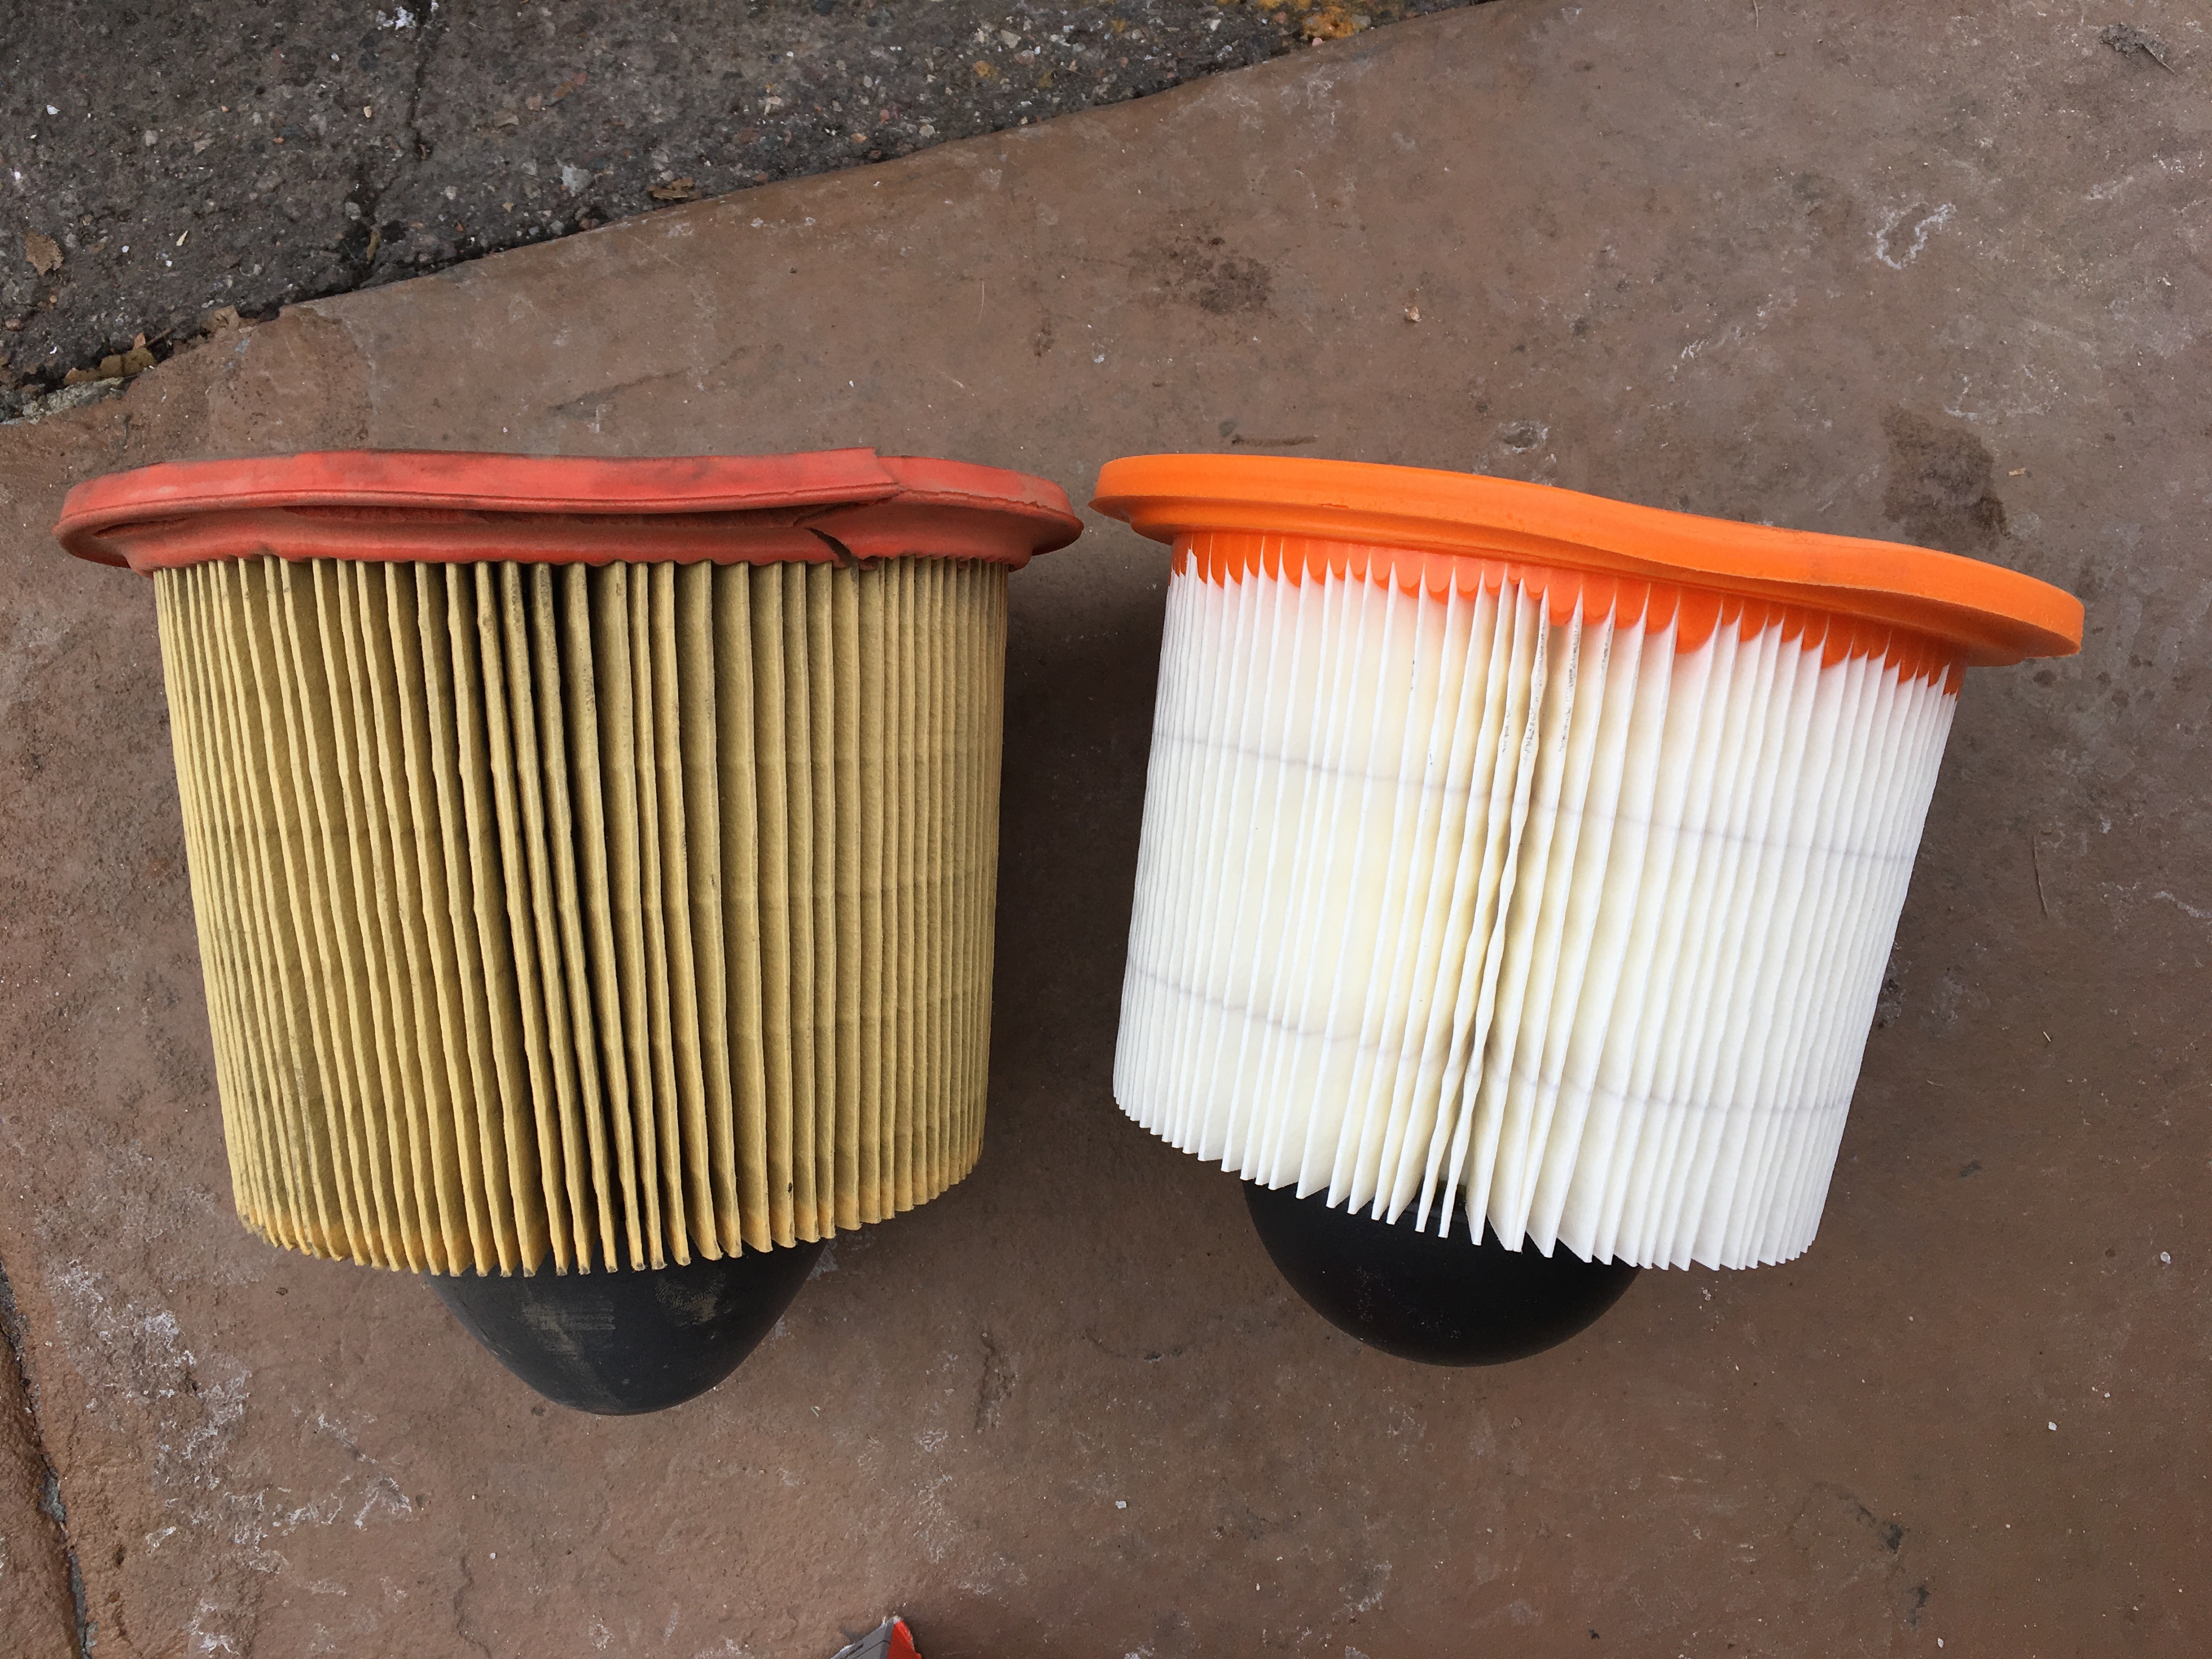
lighting, man made object